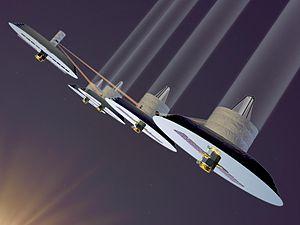
Tau Ceti est une étoile de la partie méridionale de la constellation de la Baleine dans le bras d'Orion. Située à environ 12 années-lumière de la Terre, Tau Ceti est la 22ᵉ étoile la plus proche du Soleil. Elle est de masse et de type spectral similaires au Soleil mais a une faible métallicité, c'est-à-dire que son abondance en éléments chimiques autres que l'hydrogène et l'hélium y est faible comparativement au Soleil. Elle serait accompagnée de 5 planètes dont deux seraient situées en zone habitable.
Le paradoxe de Fermi est le nom donné à une série de questions que s'est posées le physicien italien Enrico Fermi en 1950, alors qu'il débattait avec des amis de la possibilité d'une vie et d'une visite extraterrestre.
Le Terrestrial Planet Finder est un projet de télescope spatial de la NASA ayant pour objectif la détection d'exoplanètes. L'objectif de la mission est d'étudier la formation des planètes – depuis le développement de disques de poussières et de gaz autour des étoiles nouvellement formées – mais également de mesurer la taille, la température, la composition atmosphérique, des d'autres caractéristiques de planètes telluriques lointaines. Le projet approuvé en 2004 et planifié à l'horizon 2015-2020, est annulé en 2007.